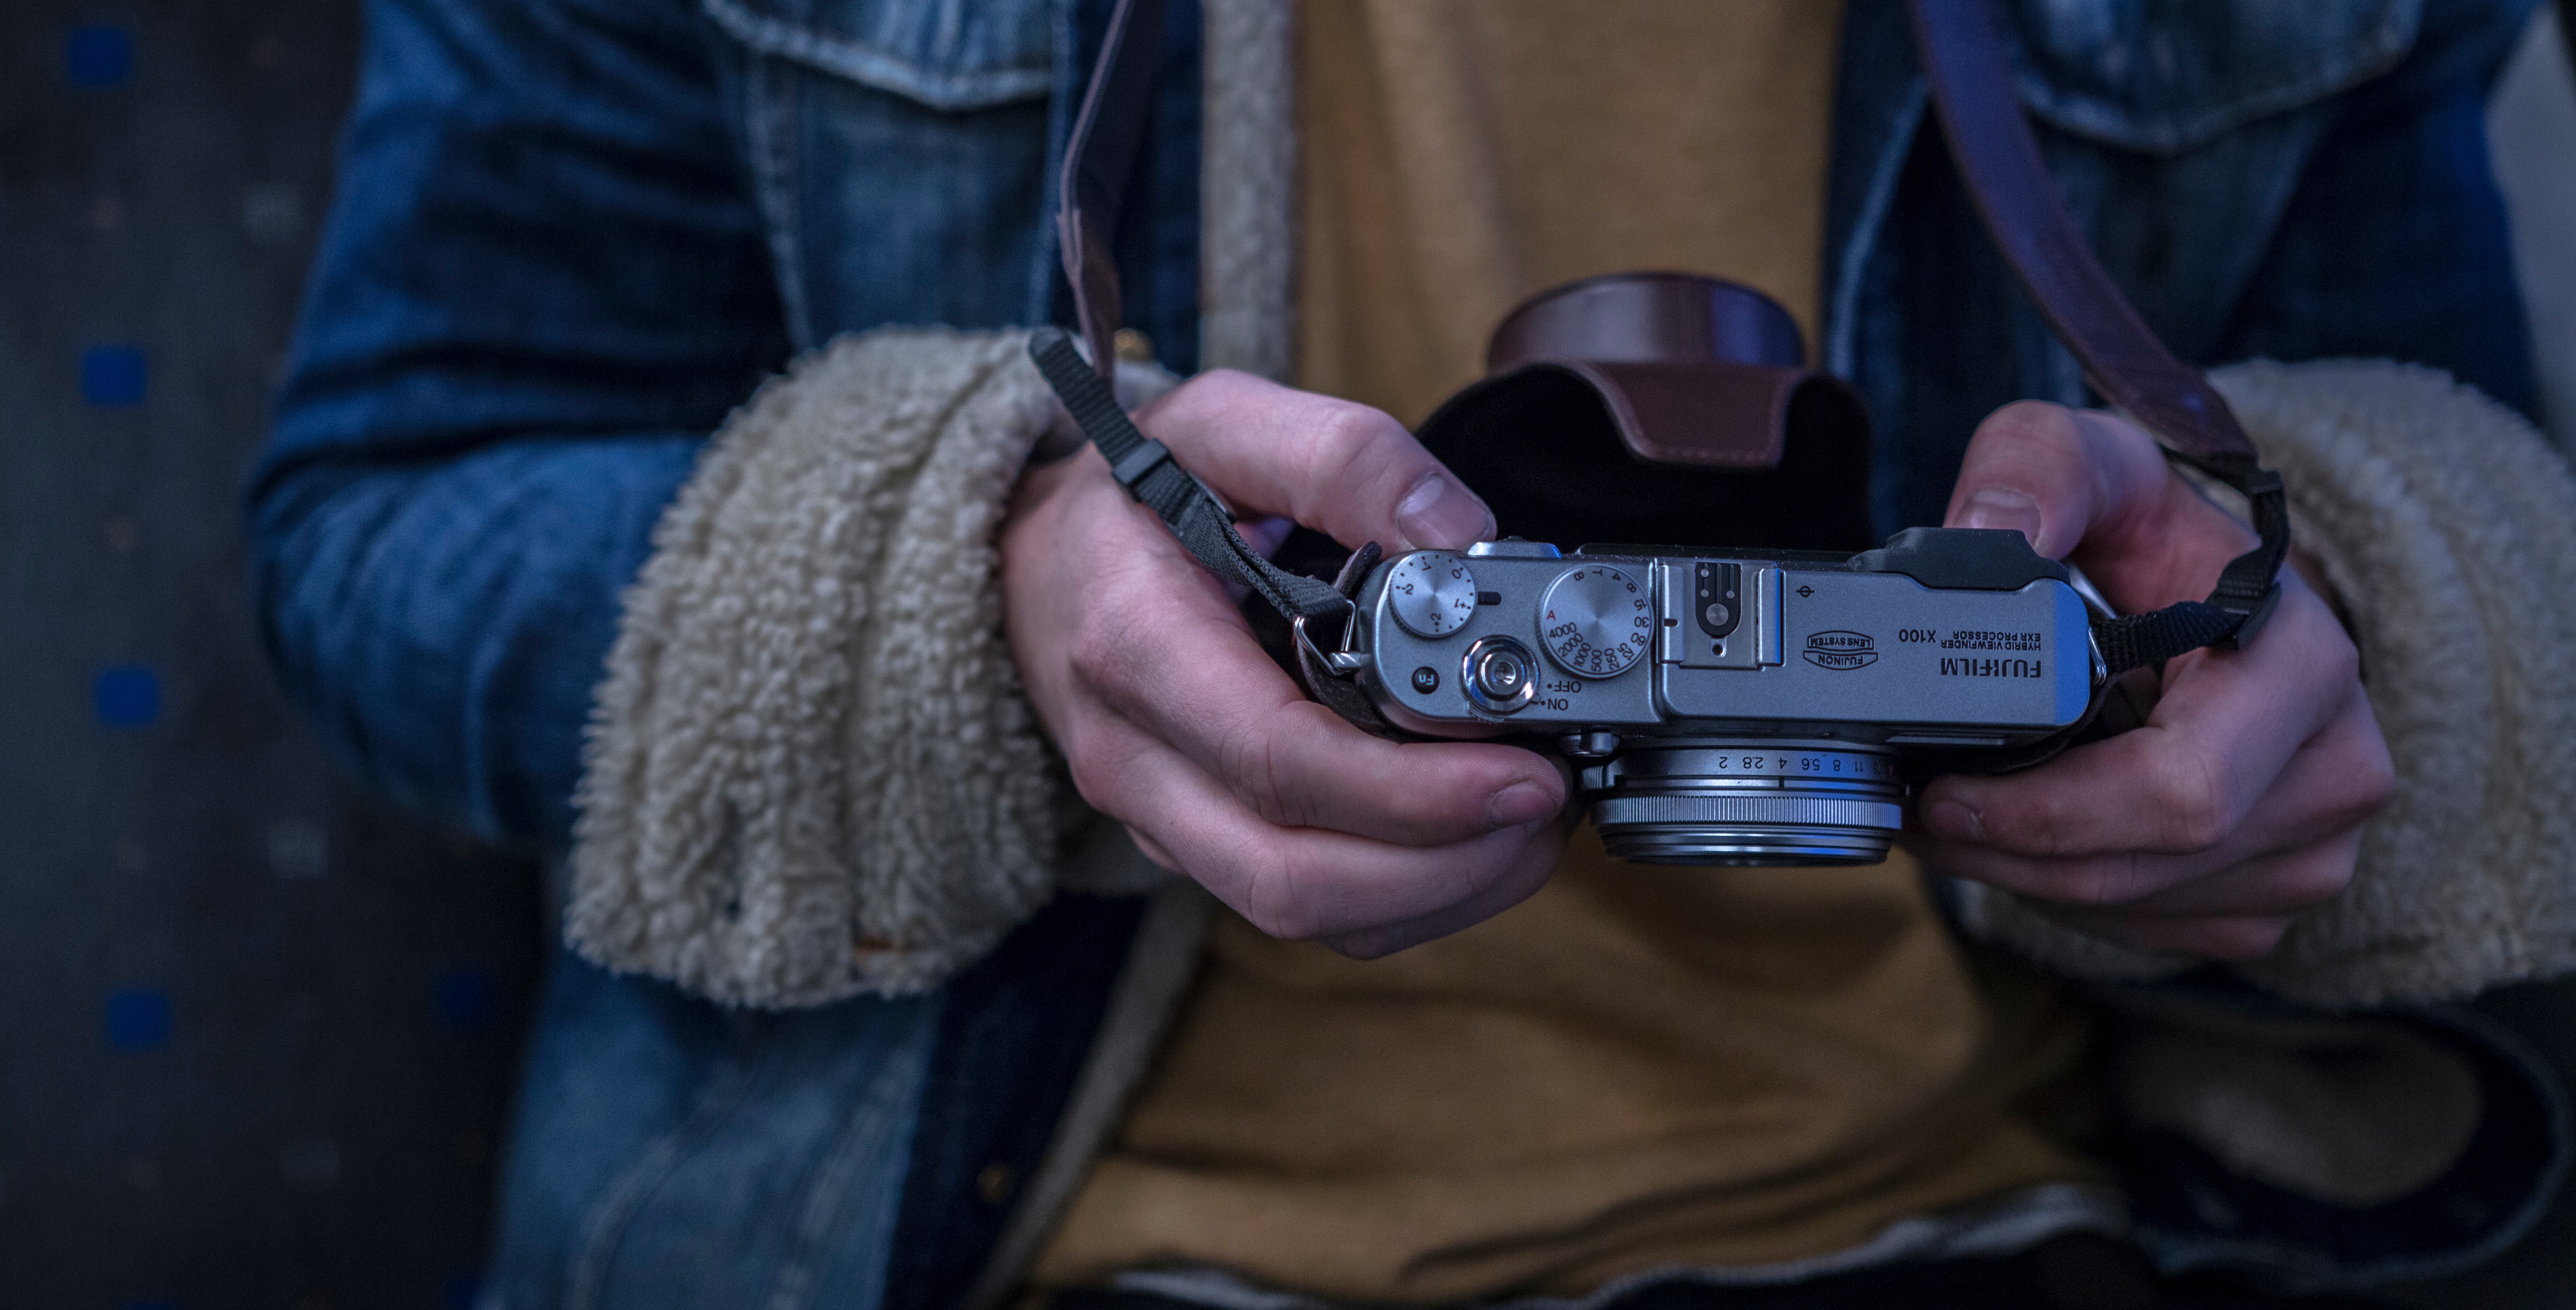
hand, camera, photography, photographer, photo, slr, blue